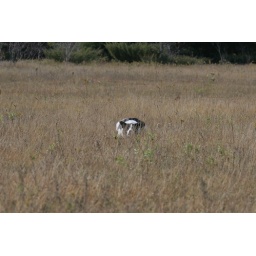
This border collie would play fetch by dropping his ball by his owner then running into the field and &amp;quot;hidding&amp;quot;